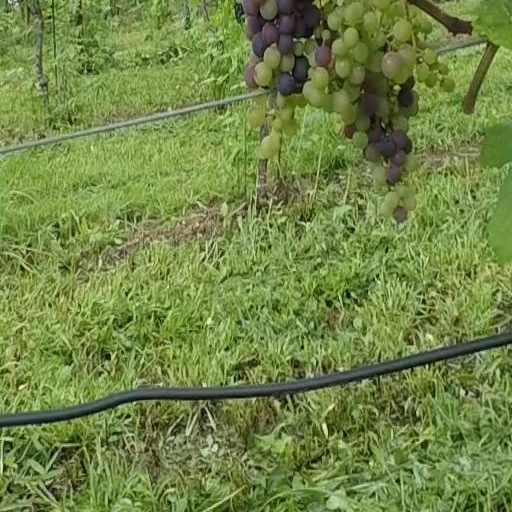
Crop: grape